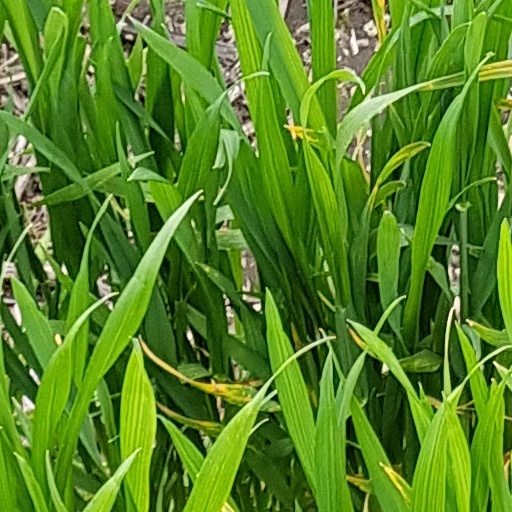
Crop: wheat